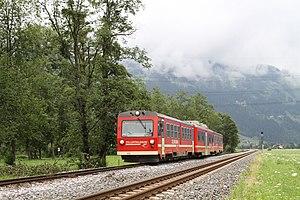
Le Zillertalbahn est une ligne de chemin de fer à voie étroite reliant Jenbach et Mayrhofen, dans le Tyrol autrichien. Elle est exploitée par son propriétaire, la Zillertaler Verkehrsbetriebe Aktien Gesellschaft, qui y fait circuler des trains voyageurs cadencés, des trains touristiques à vapeur et des trains marchandises.